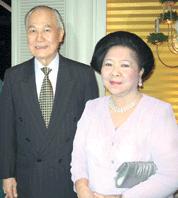
หม่อมราชวงศ์สดศรี ปันยารชุน

| name = สดศรี ปันยารชุน
| honorific-prefix = หม่อมราชวงศ์
| honorific-suffix = มหาวชิรมงกุฎ|ม.ว.ม., ประถมาภรณ์ช้างเผือก|ป.ช., ตติยจุลจอมเกล้า|ต.จ.
| image = หม่อมราชวงศ์สดศรีและอานันท์ ปันยารชุน.jpg
| birth_name = หม่อมราชวงศ์สดศรีสุริยา จักรพันธุ์
| birth_date = 21 กรกฎาคม พ.ศ. 2479
| nationality = ไทย
| known_for = รายนามภริยานายกรัฐมนตรีของไทย|ภริยานายกรัฐมนตรี
| father = หม่อมเจ้าคัสตาวัส จักรพันธุ์
| mother = หม่อมเจ้าทิตยาทรงกลด จักรพันธุ์
| spouse = อานันท์ ปันยารชุน
| children = นันดา ไกรฤกษ์ดารณี เจริญรัชต์ภาคย์
| office = รายชื่อคู่สมรสนายกรัฐมนตรีไทย|คู่สมรสนายกรัฐมนตรีไทย
| term_start = 2 มีนาคม พ.ศ. 2534
| term_end = 7 เมษายน พ.ศ. 2535
| predecessor = บุญเรือน ชุณหะวัณ
| successor = วรรณี คราประยูร
| term_start1 = 10 มิถุนายน
| term_end1 = 22 กันยายน พ.ศ. 2535
| predecessor1 = วรรณี คราประยูร
| successor1 = ภักดิพร สุจริตกุล
หม่อมราชวงศ์สดศรี ปันยารชุน (เดิม: หม่อมราชวงศ์สดศรีสุริยา จักรพันธุ์; 21 กรกฎาคม พ.ศ. 2479 - 20 พฤศจิกายน พ.ศ. 2566) ภริยาของอานันท์ ปันยารชุน อดีตนายกรัฐมนตรีคนที่ 18 ของไทยและอดีตประธานกรรมการมูลนิธิวัฒนธรรมไทย-อเมริกัน
== ประวัติ ==
หม่อมราชวงศ์สดศรี ปันยารชุน เกิดเมื่อวันที่ 21 กรกฎาคม พ.ศ. 2479 โดยมีชื่อเดิมว่า หม่อมราชวงศ์สดศรีสุริยา จักรพันธุ์
 เป็นธิดาของพลโท หม่อมเจ้าคัสตาวัส จักรพันธุ์ (พระโอรสในพระเจ้าวรวงศ์เธอ กรมหมื่นอนุวัตน์จาตุรนต์ ประสูติแต่หม่อมหวน จักรพันธุ์ ณ อยุธยา) กับหม่อมเจ้าทิตยาทรงกลด รพีพัฒน์ (พระธิดาในพระเจ้าบรมวงศ์เธอ กรมหลวงราชบุรีดิเรกฤทธิ์ ประสูติแต่ หม่อมอ่อน รพีพัฒน์ ณ อยุธยา) เกิดเมื่อวันที่ 21 กรกฎาคม พ.ศ. 2479 มีพี่น้องร่วมบิดามารดาเดียวกัน คือ
* หม่อมราชวงศ์กทลี สุนทรสิงคาล สมรสกับ พันตำรวจเอก วสิฐ สุนทรสิงคาล อดีตรองผู้บังคับการอำนวยการกองบัญชาการตำรวจสอบสวนกลาง
* หม่อมราชวงศ์ตราจักร จักรพันธุ์ อดีตกรรมการบริษัทธนาคารเอเซีย สมรสกับอรวรรณ จักรพันธุ์ ณ อยุธยา (สกุลเดิม ตันตยาวนารถ)
หม่อมราชวงศ์สดศรี ปันยารชุน เป็นลื่อในพระบาทสมเด็จพระจอมเกล้าเจ้าอยู่หัว เป็นพระปนัดดาในสมเด็จพระเจ้าบรมวงศ์เธอ เจ้าฟ้าจาตุรนต์รัศมี กรมพระจักรพรรดิพงษ์ และเป็นพระนัดดาในพระเจ้าวรวงศ์เธอ กรมหมื่นอนุวัตรจาตุรนต์
หม่อมราชวงศ์สดศรี ปันยารชุน สมรสกับอานันท์ ปันยารชุน มีธิดา 2 คน คือ
# นันดา ไกรฤกษ์ สมรสกับไกรทิพย์ ไกรฤกษ์ ประธานกรรมการบริษัท เพซ ดีเวลลอปเมนท์ คอร์ปอเรชั่น จำกัด (มหาชน) (บุตรพูนเพิ่ม ไกรฤกษ์ อดีตเลขาธิการสำนักพระราชวัง)
# ดารณี เจริญรัชต์ภาคย์ สมรสกับ ดร.ชัชวิน เจริญรัชต์ภาคย์ กรรมการบริษัท ธนาคารกรุงเทพ (บุตรศาสตราจารย์ นาวาเอก ดร.เจริญ เจริญรัชต์ภาคย์ ร.น. อดีตปลัดกระทรวงคมนาคม กับท่านผู้หญิงสมศรี เจริญรัชต์ภาคย์)
หม่อมราชวงศ์สดศรี ปันยารชุน จบการศึกษาปริญญาตรีจากคณะอักษรศาสตร์ จุฬาลงกรณ์มหาวิทยาลัย และสำเร็จการศึกษาระดับปริญญาโท สาขาสังคมวิทยา จากมหาวิทยาลัยแคลิฟอร์เนีย ลอสแองเจลิส ประเทศสหรัฐอเมริกา ประวัติ หม่อมราชวงศ์ สดศรี ปันยารชุน ภรรยาอดีตนายกคนที่ 18 ของไทย
หม่อมราชวงศ์สดศรี ปันยารชุนเสียชีวิตเมื่อวันที่ 20 พฤศจิกายน พ.ศ. 2566 สิริอายุรวม 87 ปี
วันที่ 2 มีนาคม พ.ศ. 2567 เวลา 17.09 น. สมเด็จพระกนิษฐาธิราชเจ้า กรมสมเด็จพระเทพรัตนราชสุดาฯ สยามบรมราชกุมารี เสด็จพระราชดำเนินไปในการพระราชทานเพลิงศพ หม่อมราชวงศ์สดศรี ปันยารชุน ณ เมรุหลวงหน้าพลับพลาอิศริยาภรณ์ วัดเทพศิรินทราวาส|เมรุหลวงหน้าพลับพลาอิศริยาภรณ์ วัดเทพศิรินทราวาสราชวรวิหาร|วัดเทพศิรินทราวาส
== เครื่องราชอิสริยาภรณ์ ==
ราชกิจจานุเบกษา, ประกาศสำนักนายกรัฐมนตรี เรื่อง พระราชทานเครื่องราชอิสริยาภรณ์ , เล่ม ๑๐๙ ตอนที่ ๑๕๔ ง ฉบับพิเศษ หน้า ๑๖, ๔ ธันวาคม ๒๕๓๕
ราชกิจจานุเบกษา, ประกาศสำนักนายกรัฐมนตรี เรื่อง พระราชทานเครื่องราชอิสริยาภรณ์ , เล่ม ๑๐๘ ตอนที่ ๒๐๘ ง ฉบับพิเศษ หน้า ๓๒, ๒๙ พฤศจิกายน ๒๕๓๔
ราชกิจจานุเบกษา, ประกาศสำนักนายกรัฐมนตรี เรื่อง พระราชทานเครื่องราชอิสริยาภรณ์ , เล่ม ๑๐๘ ตอนที่ ๗๘ ง ฉบับพิเศษ หน้า ๖, ๓ พฤษภาคม ๒๕๓๔
== ลำดับสาแหรก ==
ahnentafel top|width=100%|ลำดับสาแหรกของ
ahnentafel-compact5
| style=font-size: 90%; line-height: 110%;
| border=1
| boxstyle=padding-top: 0; padding-bottom: 0;
| boxstyle_1=background-color: #fcc;
| boxstyle_2=background-color: #fb9;
| boxstyle_3=background-color: #ffc;
| boxstyle_4=background-color: #bfc;
| boxstyle_5=background-color: #9fe;
| 1= 1. 
| 2= 2. หม่อมเจ้าคัสตาวัส จักรพันธุ์
| 3= 3. หม่อมเจ้าทิตยาทรงกลด จักรพันธุ์
| 4= 4. พระเจ้าวรวงศ์เธอ กรมหมื่นอนุวัตน์จาตุรนต์
| 5= 5. หม่อมหวน จักรพันธุ์ ณ อยุธยา
| 6= 6. พระเจ้าบรมวงศ์เธอ กรมหลวงราชบุรีดิเรกฤทธิ์
| 7= 7. หม่อมอ่อน รพีพัฒน์ ณ อยุธยา
| 8= 8. สมเด็จพระเจ้าบรมวงศ์เธอ เจ้าฟ้าจาตุรนต์รัศมี กรมพระจักรพรรดิพงษ์
| 9= 9. หม่อมราชวงศ์สว่าง จักรพันธุ์
| 10= 10. เจ้าพระยาสุรพันธ์พิสุทธิ์ (เทศ บุนนาค)
| 11= 11. เหม บุนนาค
| 12= 12. พระบาทสมเด็จพระจุลจอมเกล้าเจ้าอยู่หัว
| 13= 13. เจ้าจอมมารดาตลับ ในรัชกาลที่ 5
| 14= 14. พระยาสุพรรณพิจิตร (โต)
| 15= 15. หม่อมราชวงศ์สำอาง เสนีวงศ์
| 16= 16. (=24.) พระบาทสมเด็จพระจอมเกล้าเจ้าอยู่หัว
| 17= 17. (=25.) สมเด็จพระเทพศิรินทราบรมราชินี
| 18= 18. พระสัมพันธวงศ์เธอ พระองค์เจ้ามงคลเลิศ
| 19= 19. หม่อมพลบ ศิริวงศ์ ณ อยุธยา
| 20= 20. สมเด็จเจ้าพระยาบรมมหาประยุรวงศ์ (ดิศ บุนนาค)
| 21= 21. หรุ่น บุนนาค
| 24= 24. (=16.) พระบาทสมเด็จพระจอมเกล้าเจ้าอยู่หัว
| 25= 25. (=17.) สมเด็จพระเทพศิรินทราบรมราชินี
| 26= 26. พระยาเวียงในนฤบาล (หรั่ง เกตุทัต)
| 27= 27. อิ่ม เกตุทัต
| 30= 30. หม่อมเจ้าหนู เสนีวงศ์
== อ้างอิง ==
หมวดหมู่:หม่อมราชวงศ์
หมวดหมู่:คุณหญิง
หมวดหมู่:ราชสกุลรพีพัฒน์
หมวดหมู่:ราชสกุลจักรพันธุ์
หมวดหมู่:ราชสกุลเสนีวงศ์
หมวดหมู่:สกุลปันยารชุน
หมวดหมู่:คู่สมรสของนายกรัฐมนตรีไทย
หมวดหมู่:ผู้ได้รับเครื่องราชอิสริยาภรณ์ ป.ช.
หมวดหมู่:ผู้ได้รับเครื่องราชอิสริยาภรณ์ ม.ว.ม.